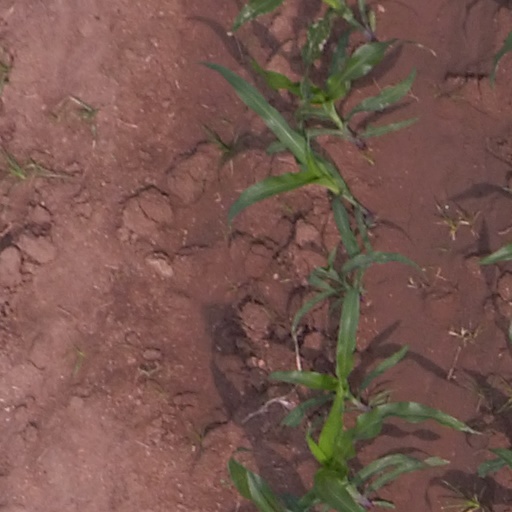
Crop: maize; corn